Glenorchy Camanachd

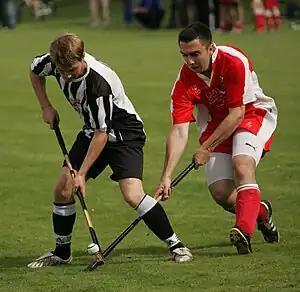
Glenorchy Vs Bute

Glenorchy has always been a small but enthusiastic village team which has had a struggle to remain sound financially. Of notable personalities connected with shinty in Glenorchy, there are Donnie MacDougall who got the club going again in 1966 and Mr and Mrs Kenny Campbell who did so much to encourage and coach boys at school. The club supports two junior shinty clubs, at Dalmally and Taynuilt in local first shinty leagues, who come together as Cruachanside to play in National Competition.